The Boy (2015 film)

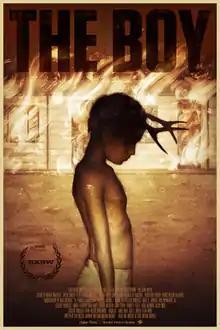
Theatrical release poster

The Boy is a 2015 American horror film directed by Craig Macneill, written by Macneill and Clay McLeod Chapman, and starring Jared Breeze, David Morse, and Rainn Wilson. It is based on a short film by Macneill and Chapman, "Henley", which was in turn loosely inspired by a novel written by Chapman, "Miss Corpus". Breeze plays the titular boy, a budding serial killer.